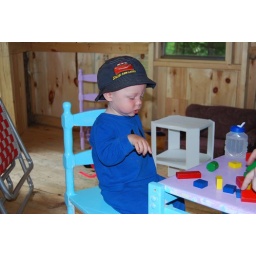
Blocks in the tree house